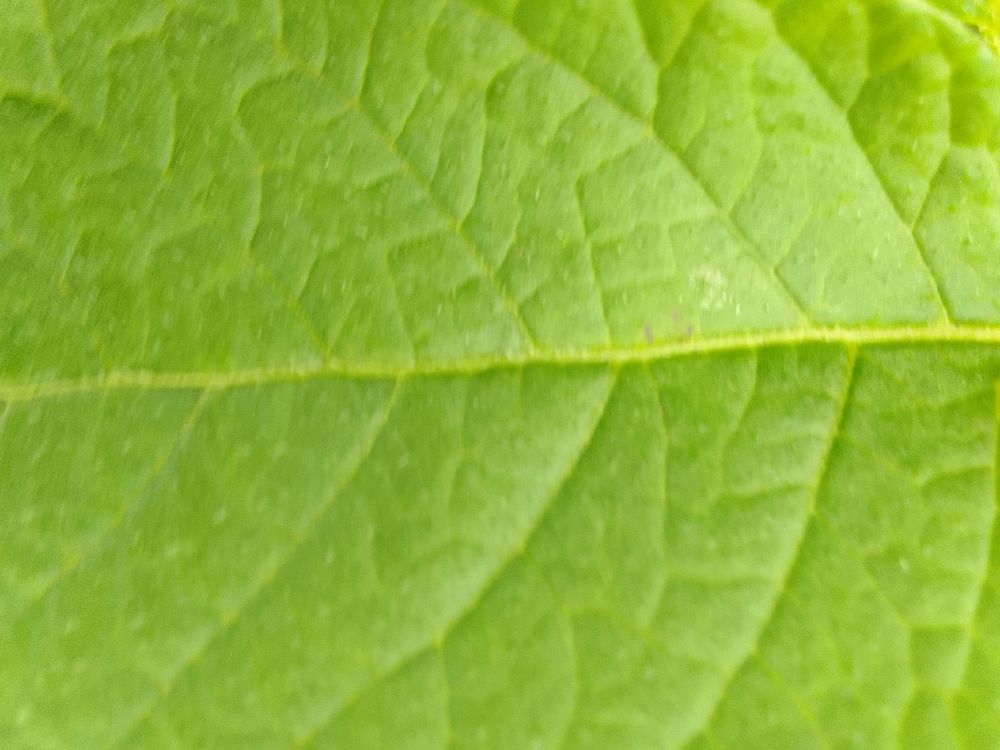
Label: Healthy